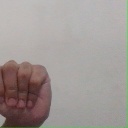
अक्षर: ठ